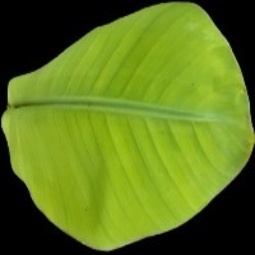
Label: Sulphur